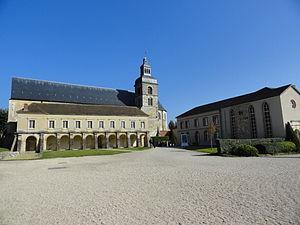
Vue d'ensemble des bâtiments actuels de l'ancienne abbaye d'Hautvillers.